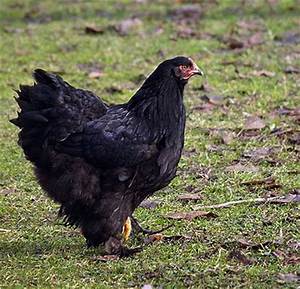
Label: gallina